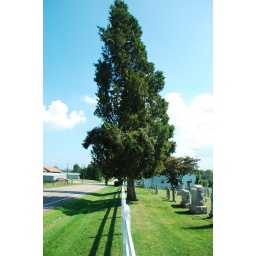
tree by the road